Answer in natural language. Which object is closer to dark cave wall decor photo, black floating bed with platform base and rectangular headboard or blue square wall painting? Choose between the following options: blue square wall painting or black floating bed with platform base and rectangular headboard
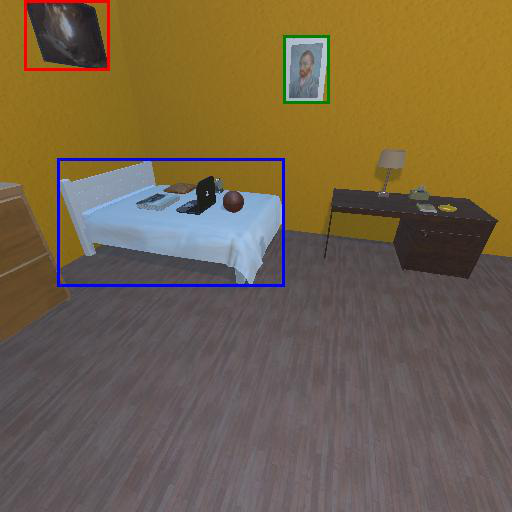
<answer>black floating bed with platform base and rectangular headboard</answer>